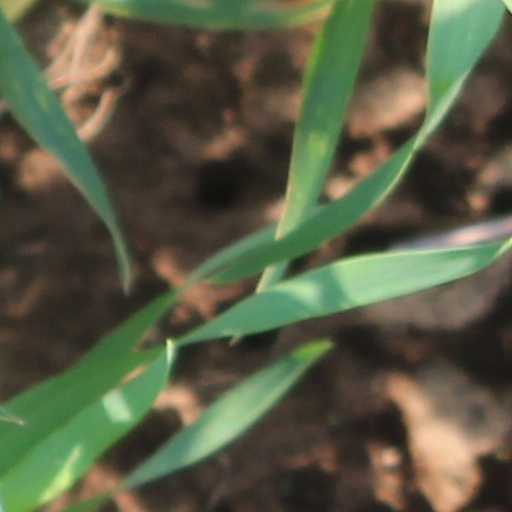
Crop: wheat